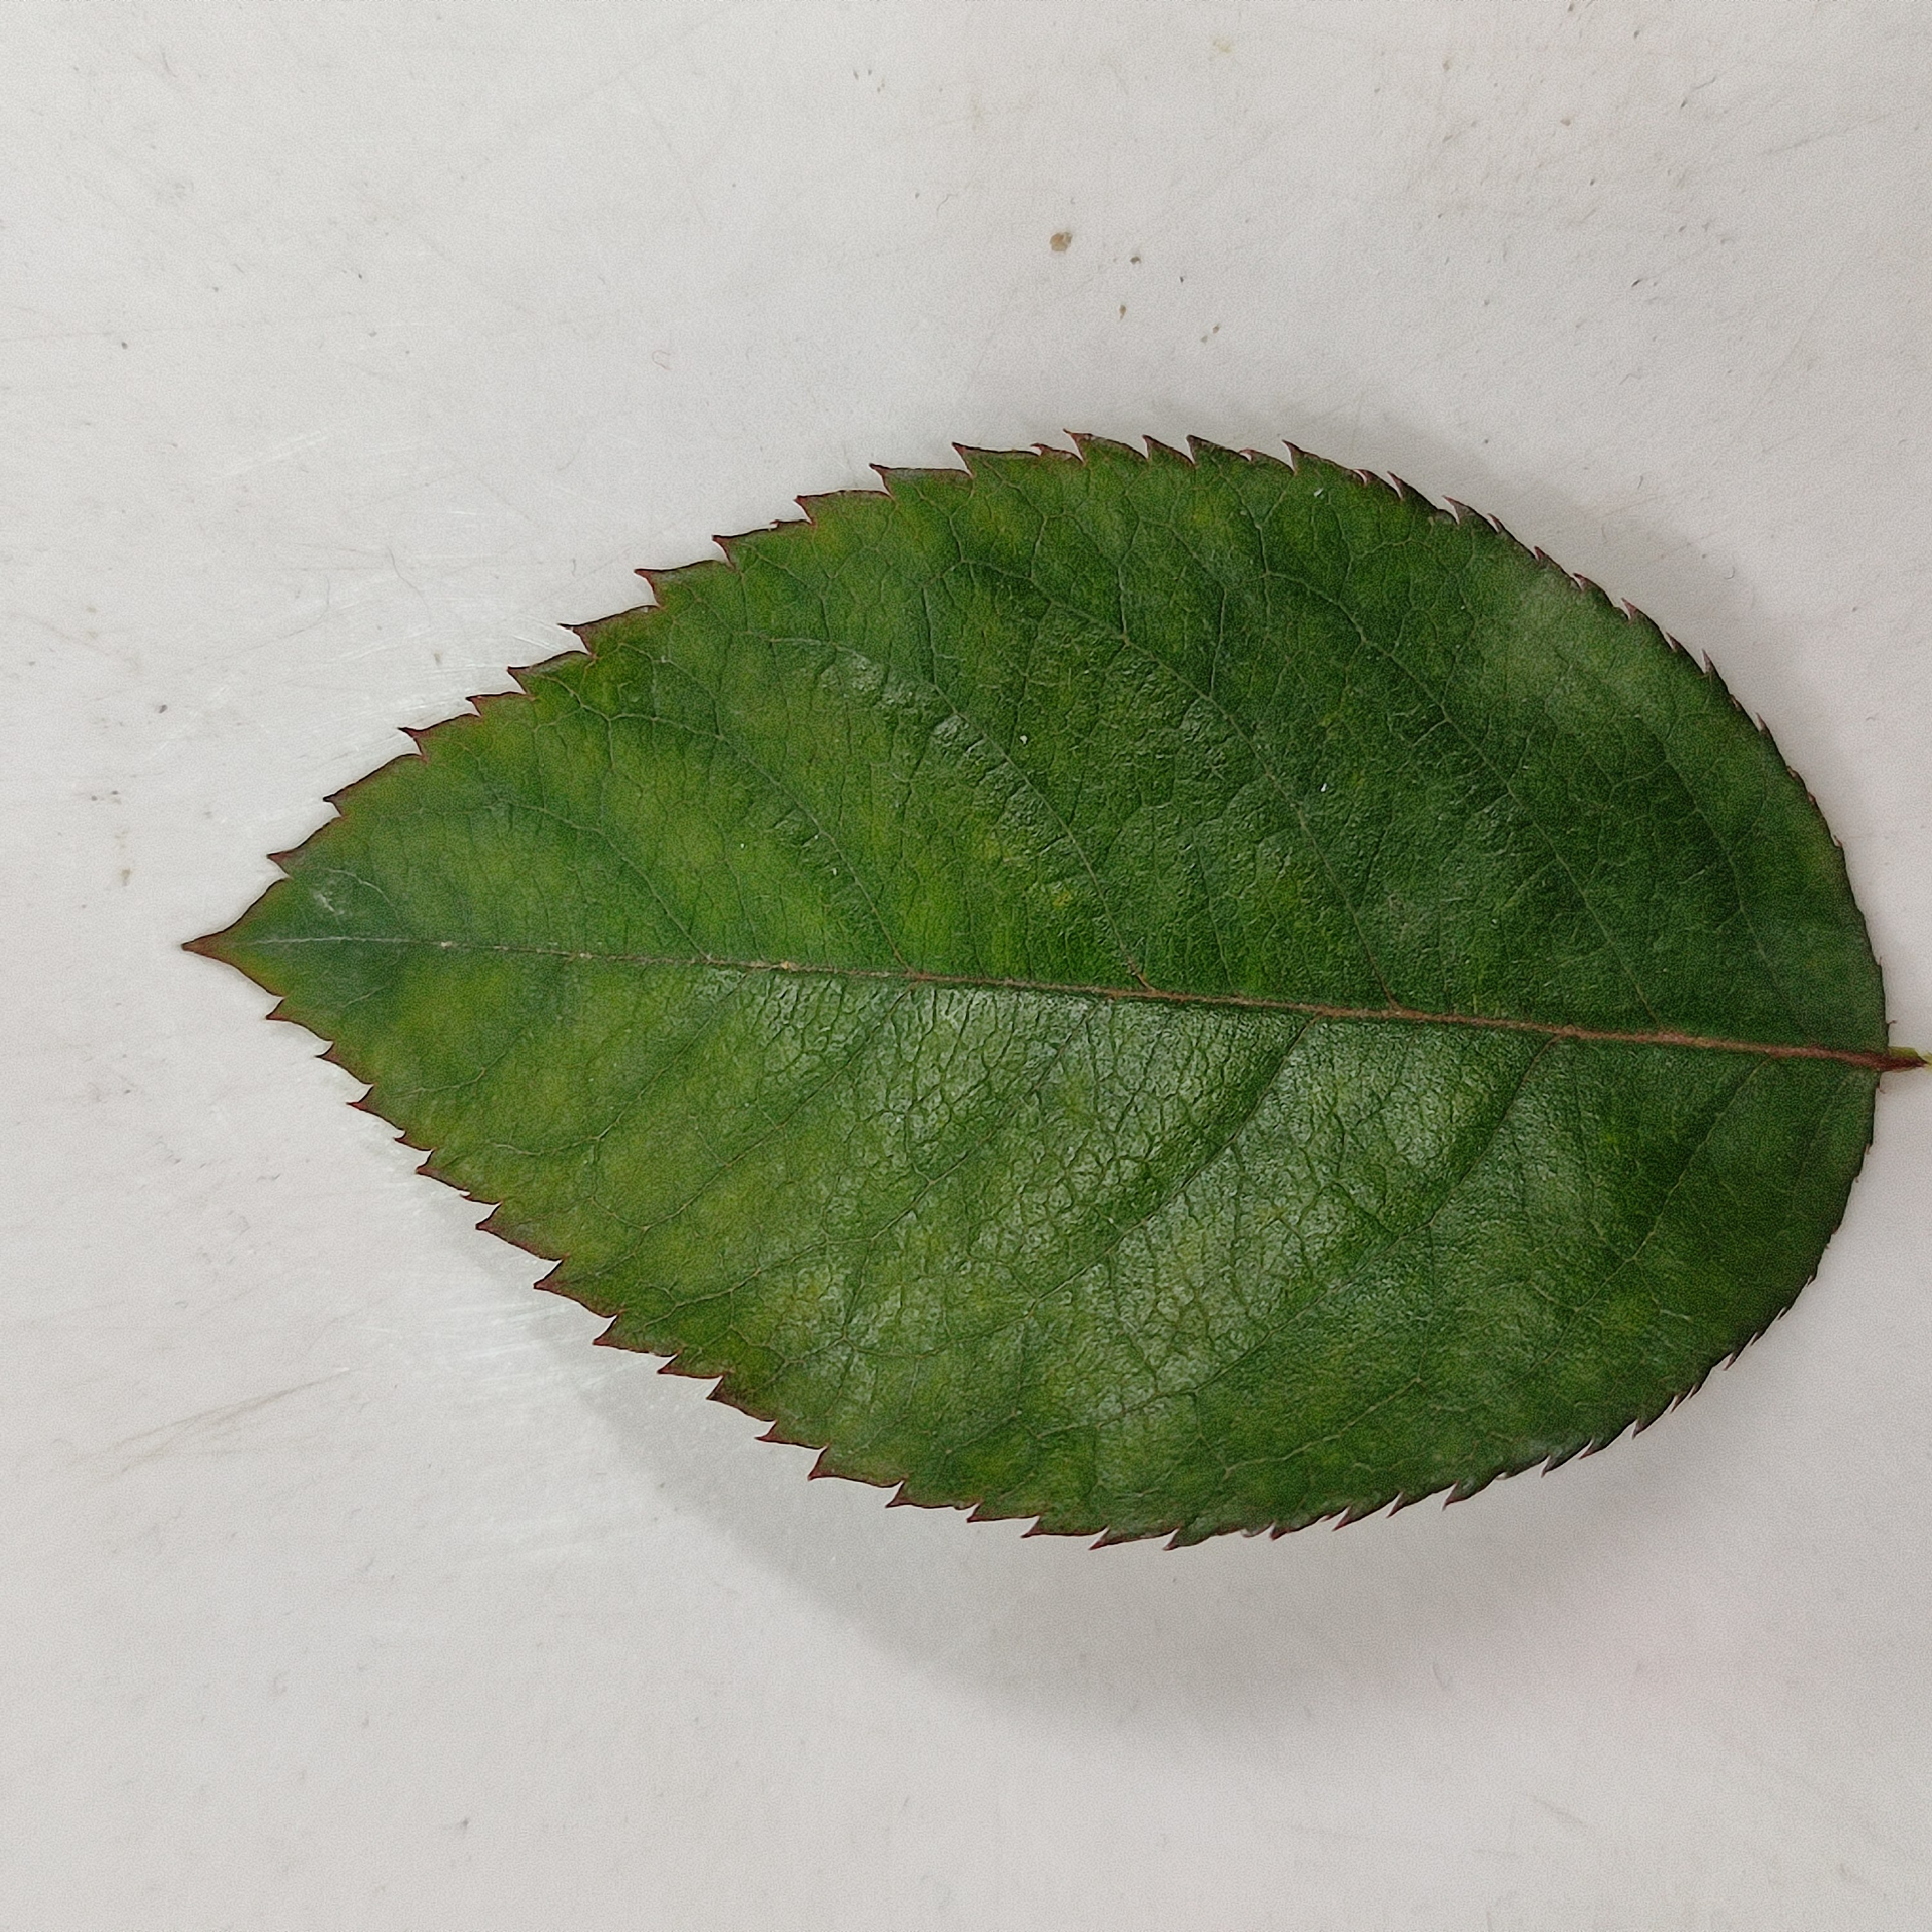
Label: Healthy Leaf